Ciudad Salitre

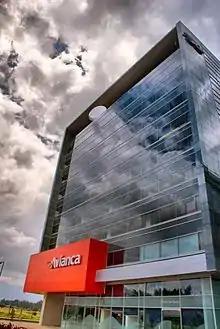
Headquarters of Avianca

The Maloka Museum and Avianca headquarters are located in the neighborhood.